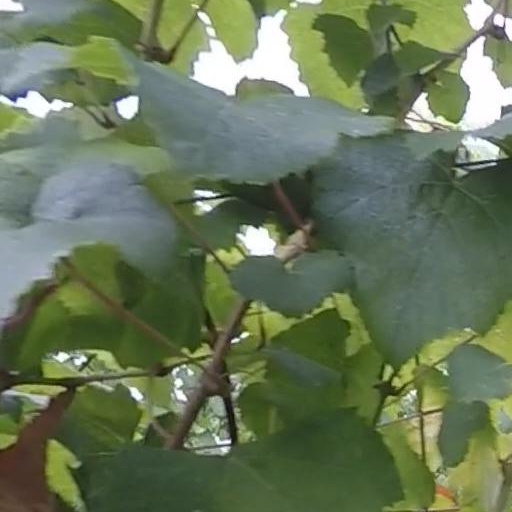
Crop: grape